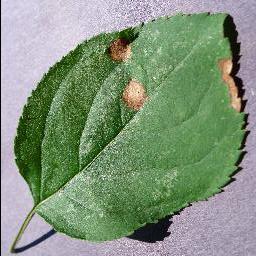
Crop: apple
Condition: black_rot